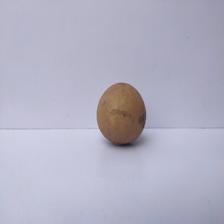
Size: Large